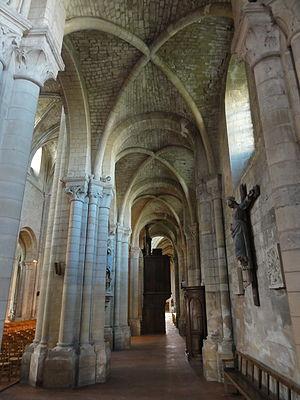
Bas-côté sud, vue vers l'est.
La croisée d'ogives est un facteur déterminant de l'essor de l'architecture gothique. Développée à partir de la fin du XIᵉ siècle, elle constitue une structure d'arcs en plein-cintre puis brisés en voussoirs de pierre se rejoignant sur une clef au centre des diagonales d'une travée carrée, barlongue ou d'un hexagone puis couvert par un remplissage de voutains légers posés sur les nervures. Cette technique permet de reporter le poids et les poussées de la voûte aux pieds des arcs sur des sommiers contrebutés par des arcs boutants. Sa mise en œuvre limite les travaux de coffrage aux arcs mais son équilibrage est plus complexe et sa fragilité impose une couverture. Cette innovation donne la liberté d'utiliser l'espace entre les arcs pour y installer de larges baies et créer une architecture de lumière et d'élan vers le ciel.